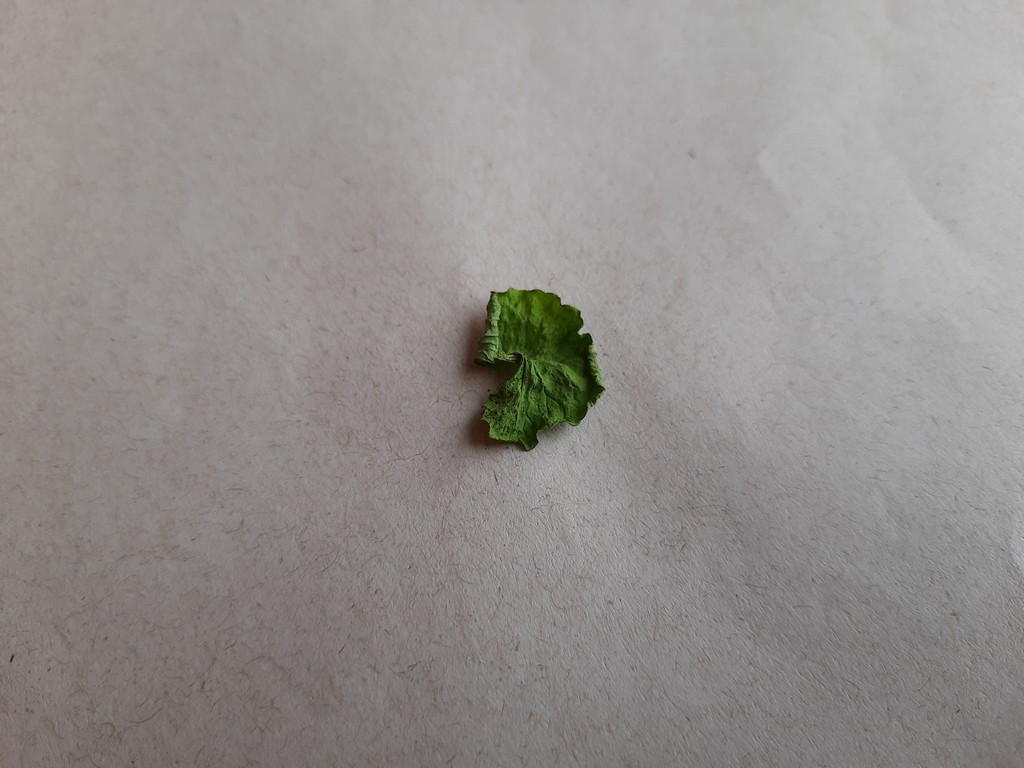
Label: Dried